Louis VI of France

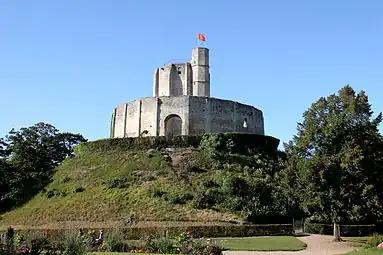
Motte and castle at Gisors.

After seizing the English Crown, Henry I of England deprived his brother, Robert Curthose, of the Duchy of Normandy and quickly took possession of the castle at Gisors, a fortress of strategic importance on the